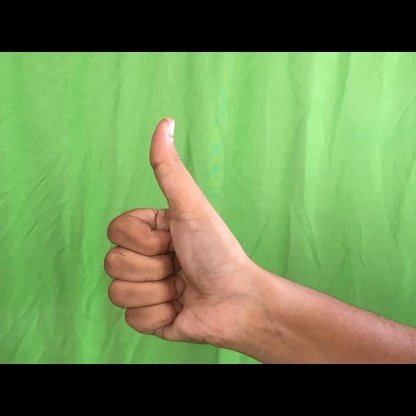
Mudra: Sikharam